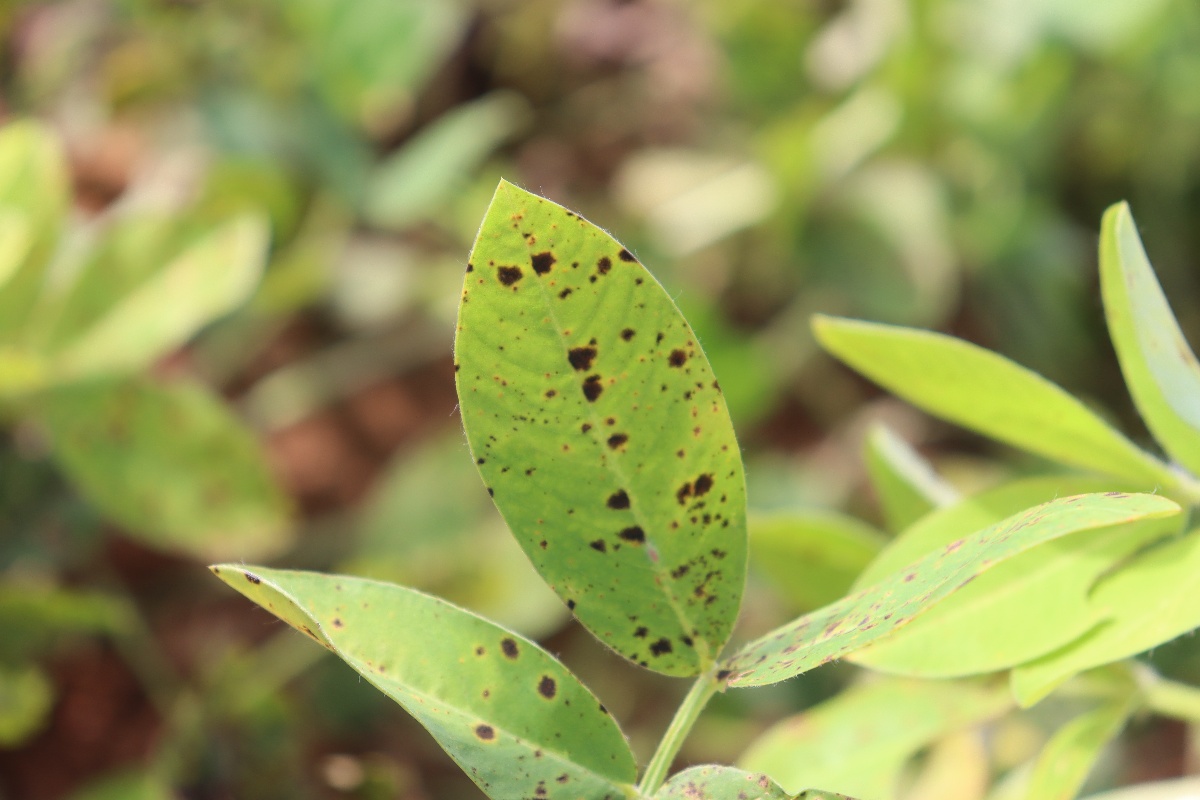
Label: late leaf spot